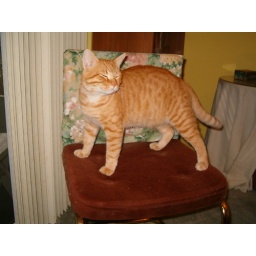
George. He was a starving kitty who found his way to our house in Orlando